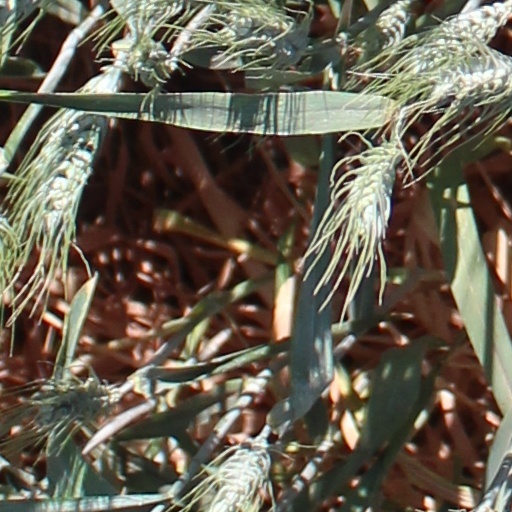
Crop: wheat